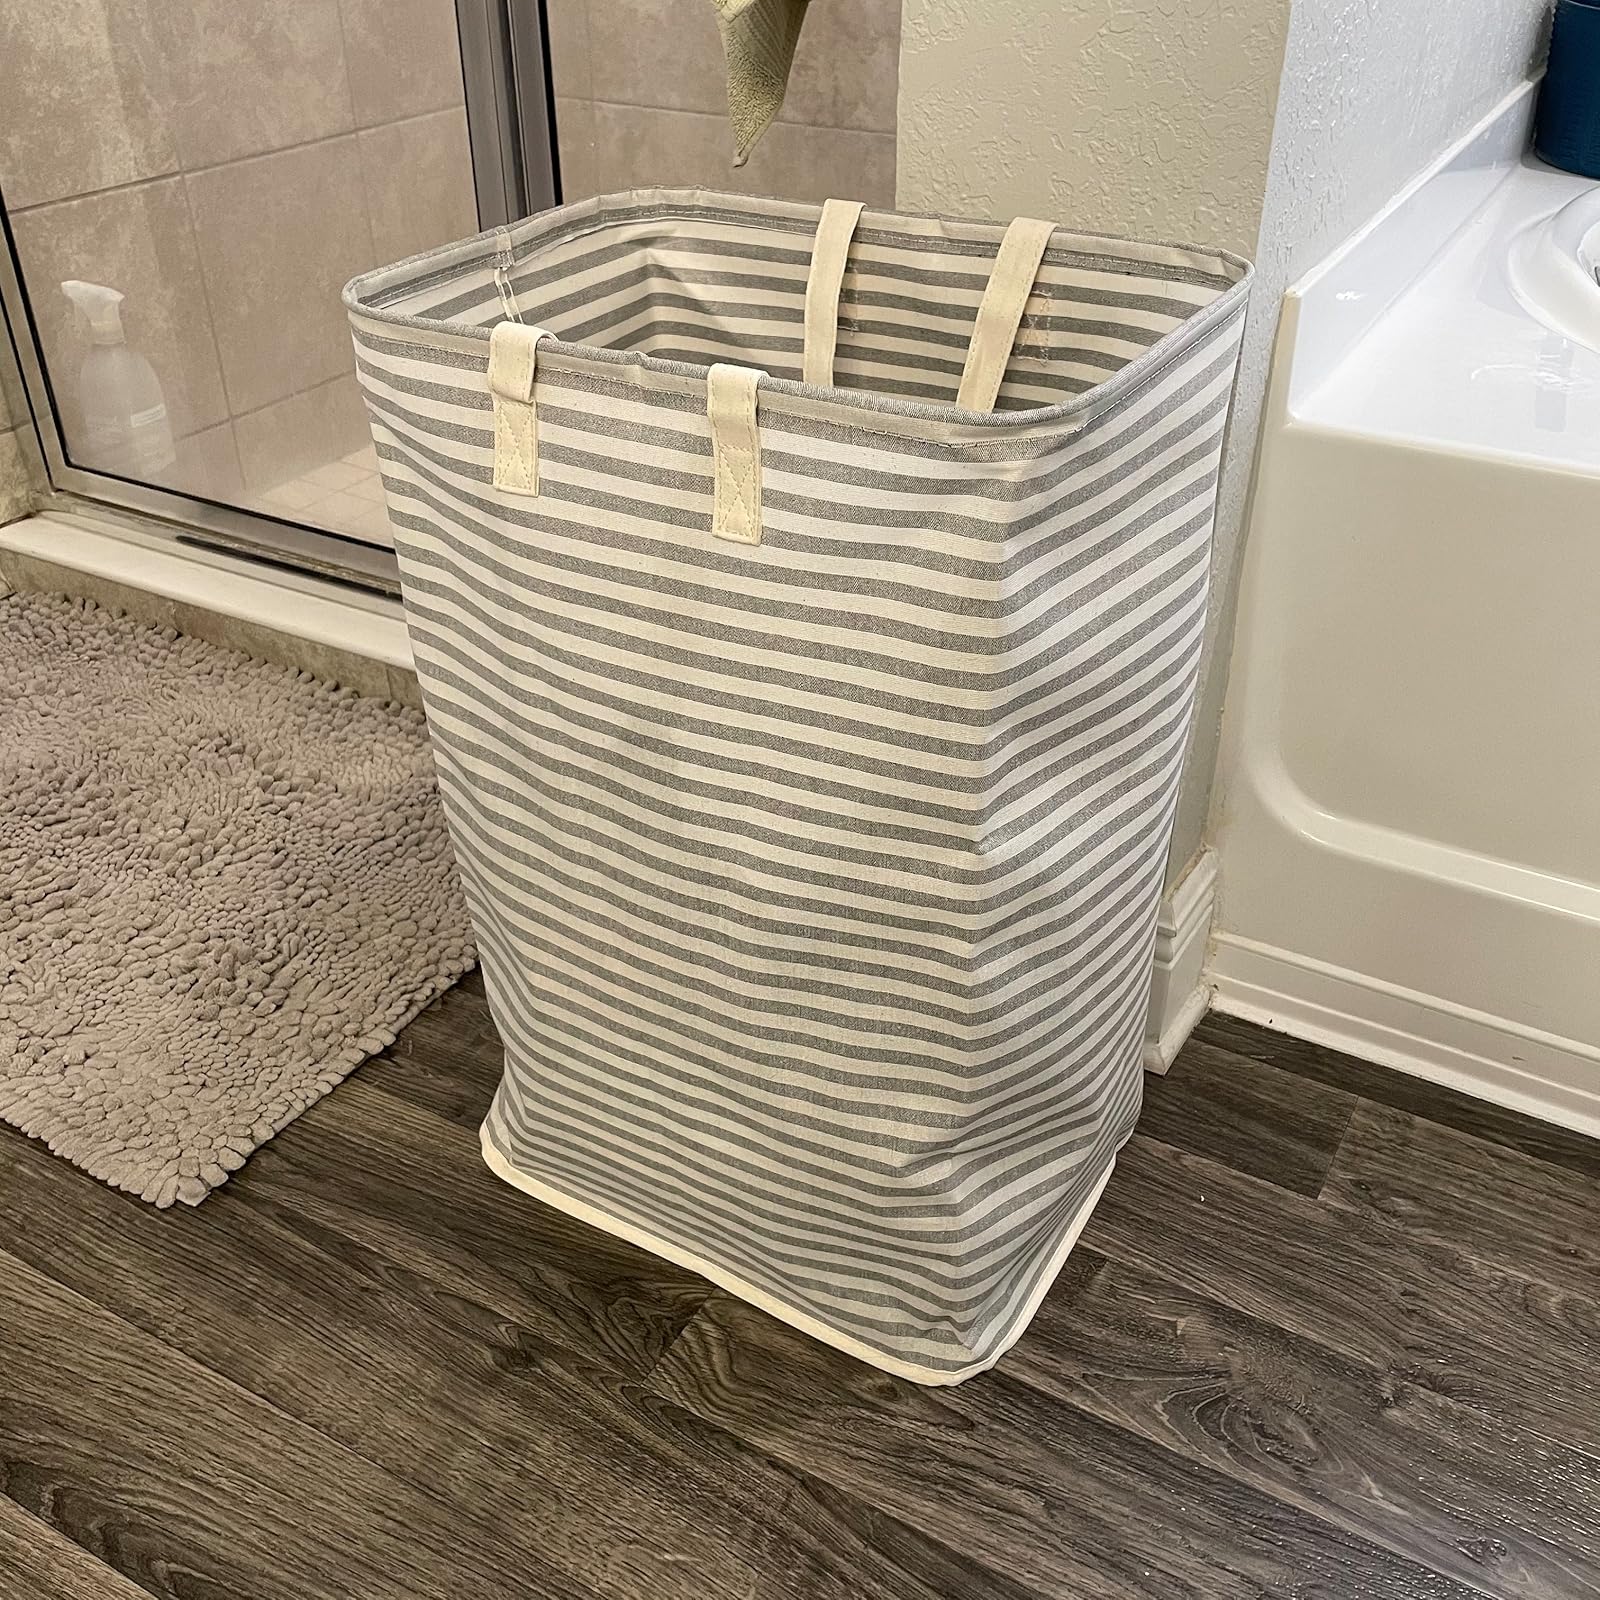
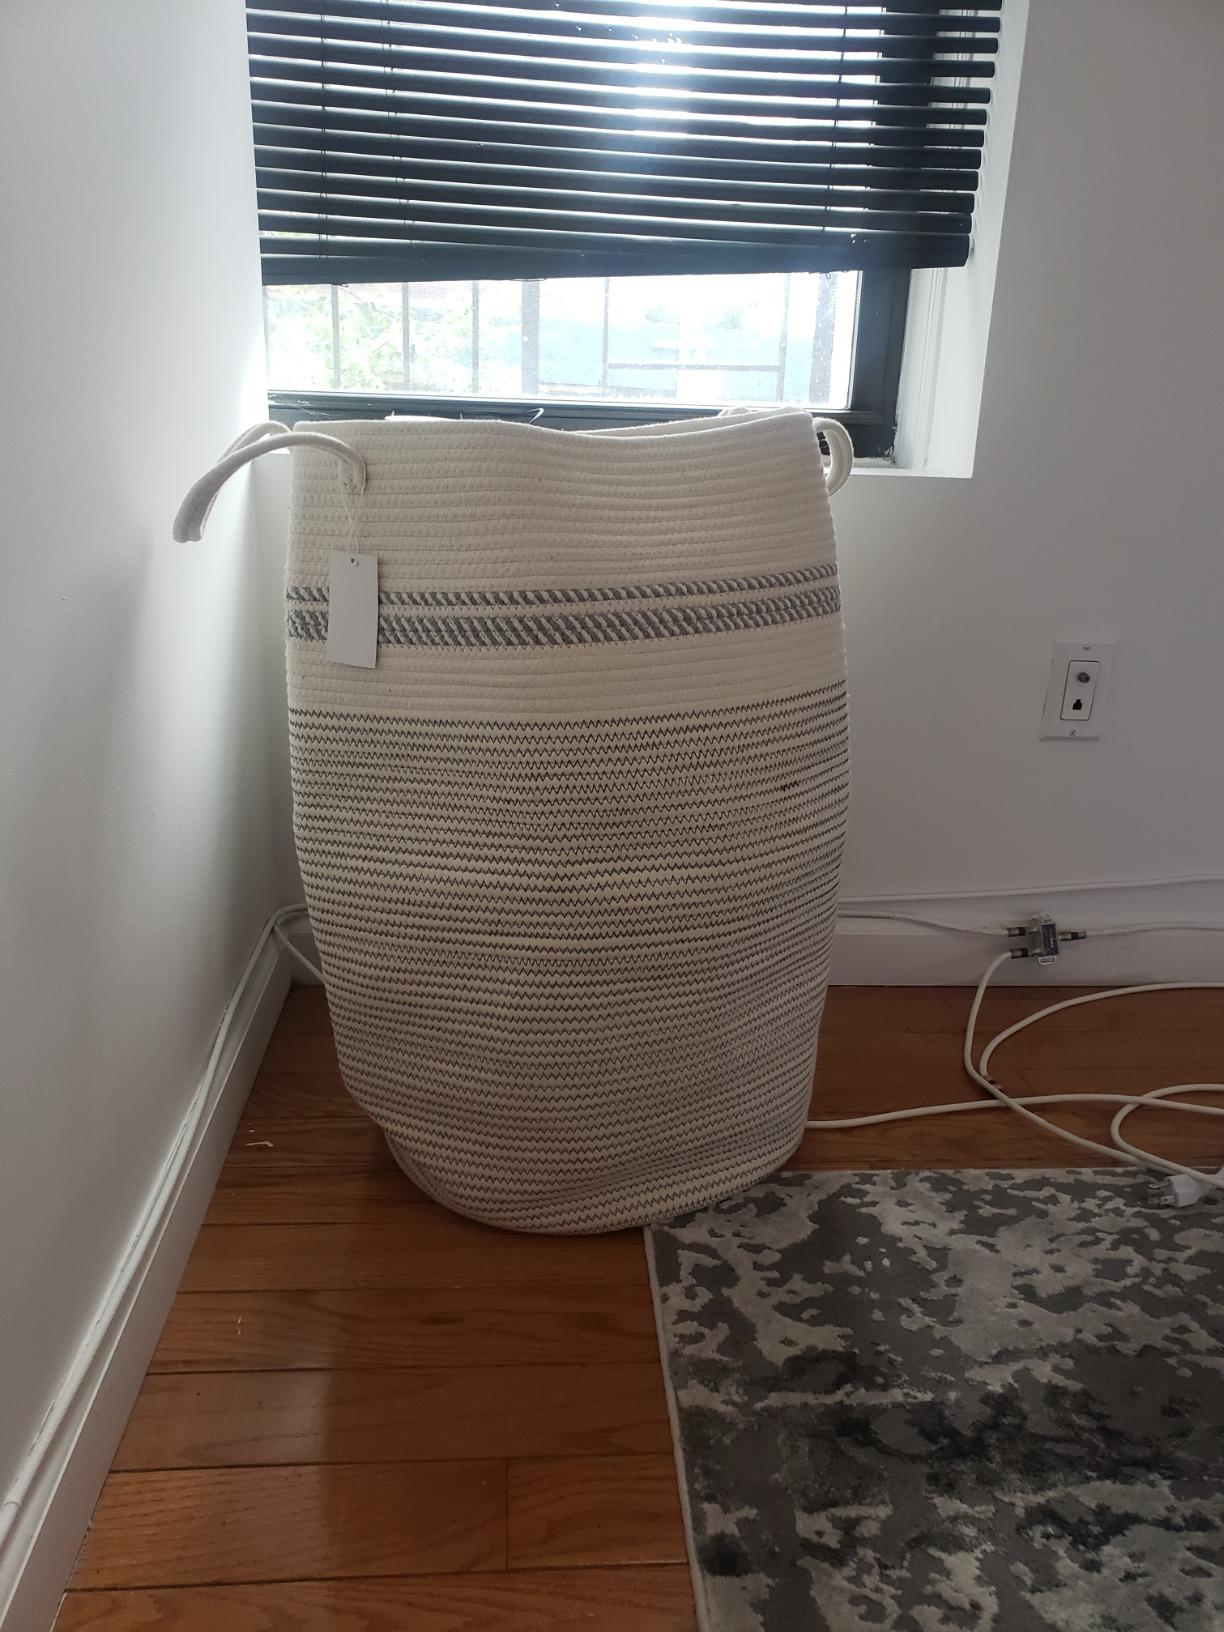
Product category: items_hamper
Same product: no